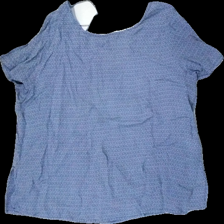
View: front
Type: Blouse
Category: Ladies
Brand: Missing
Colors: White, Blue
Material: 100% Viscose
Pattern: Other
Cut: C-collar
Season: All
Price range: 50-100
Recommended usage: Reuse